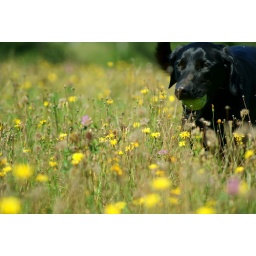
Fetch in a flower field